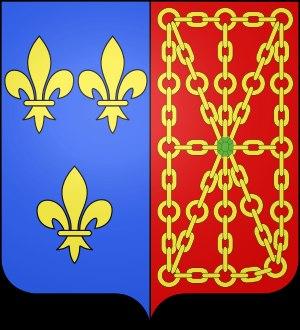
Oisy-le-Verger est une commune française située dans le département du Pas-de-Calais en région Hauts-de-France.